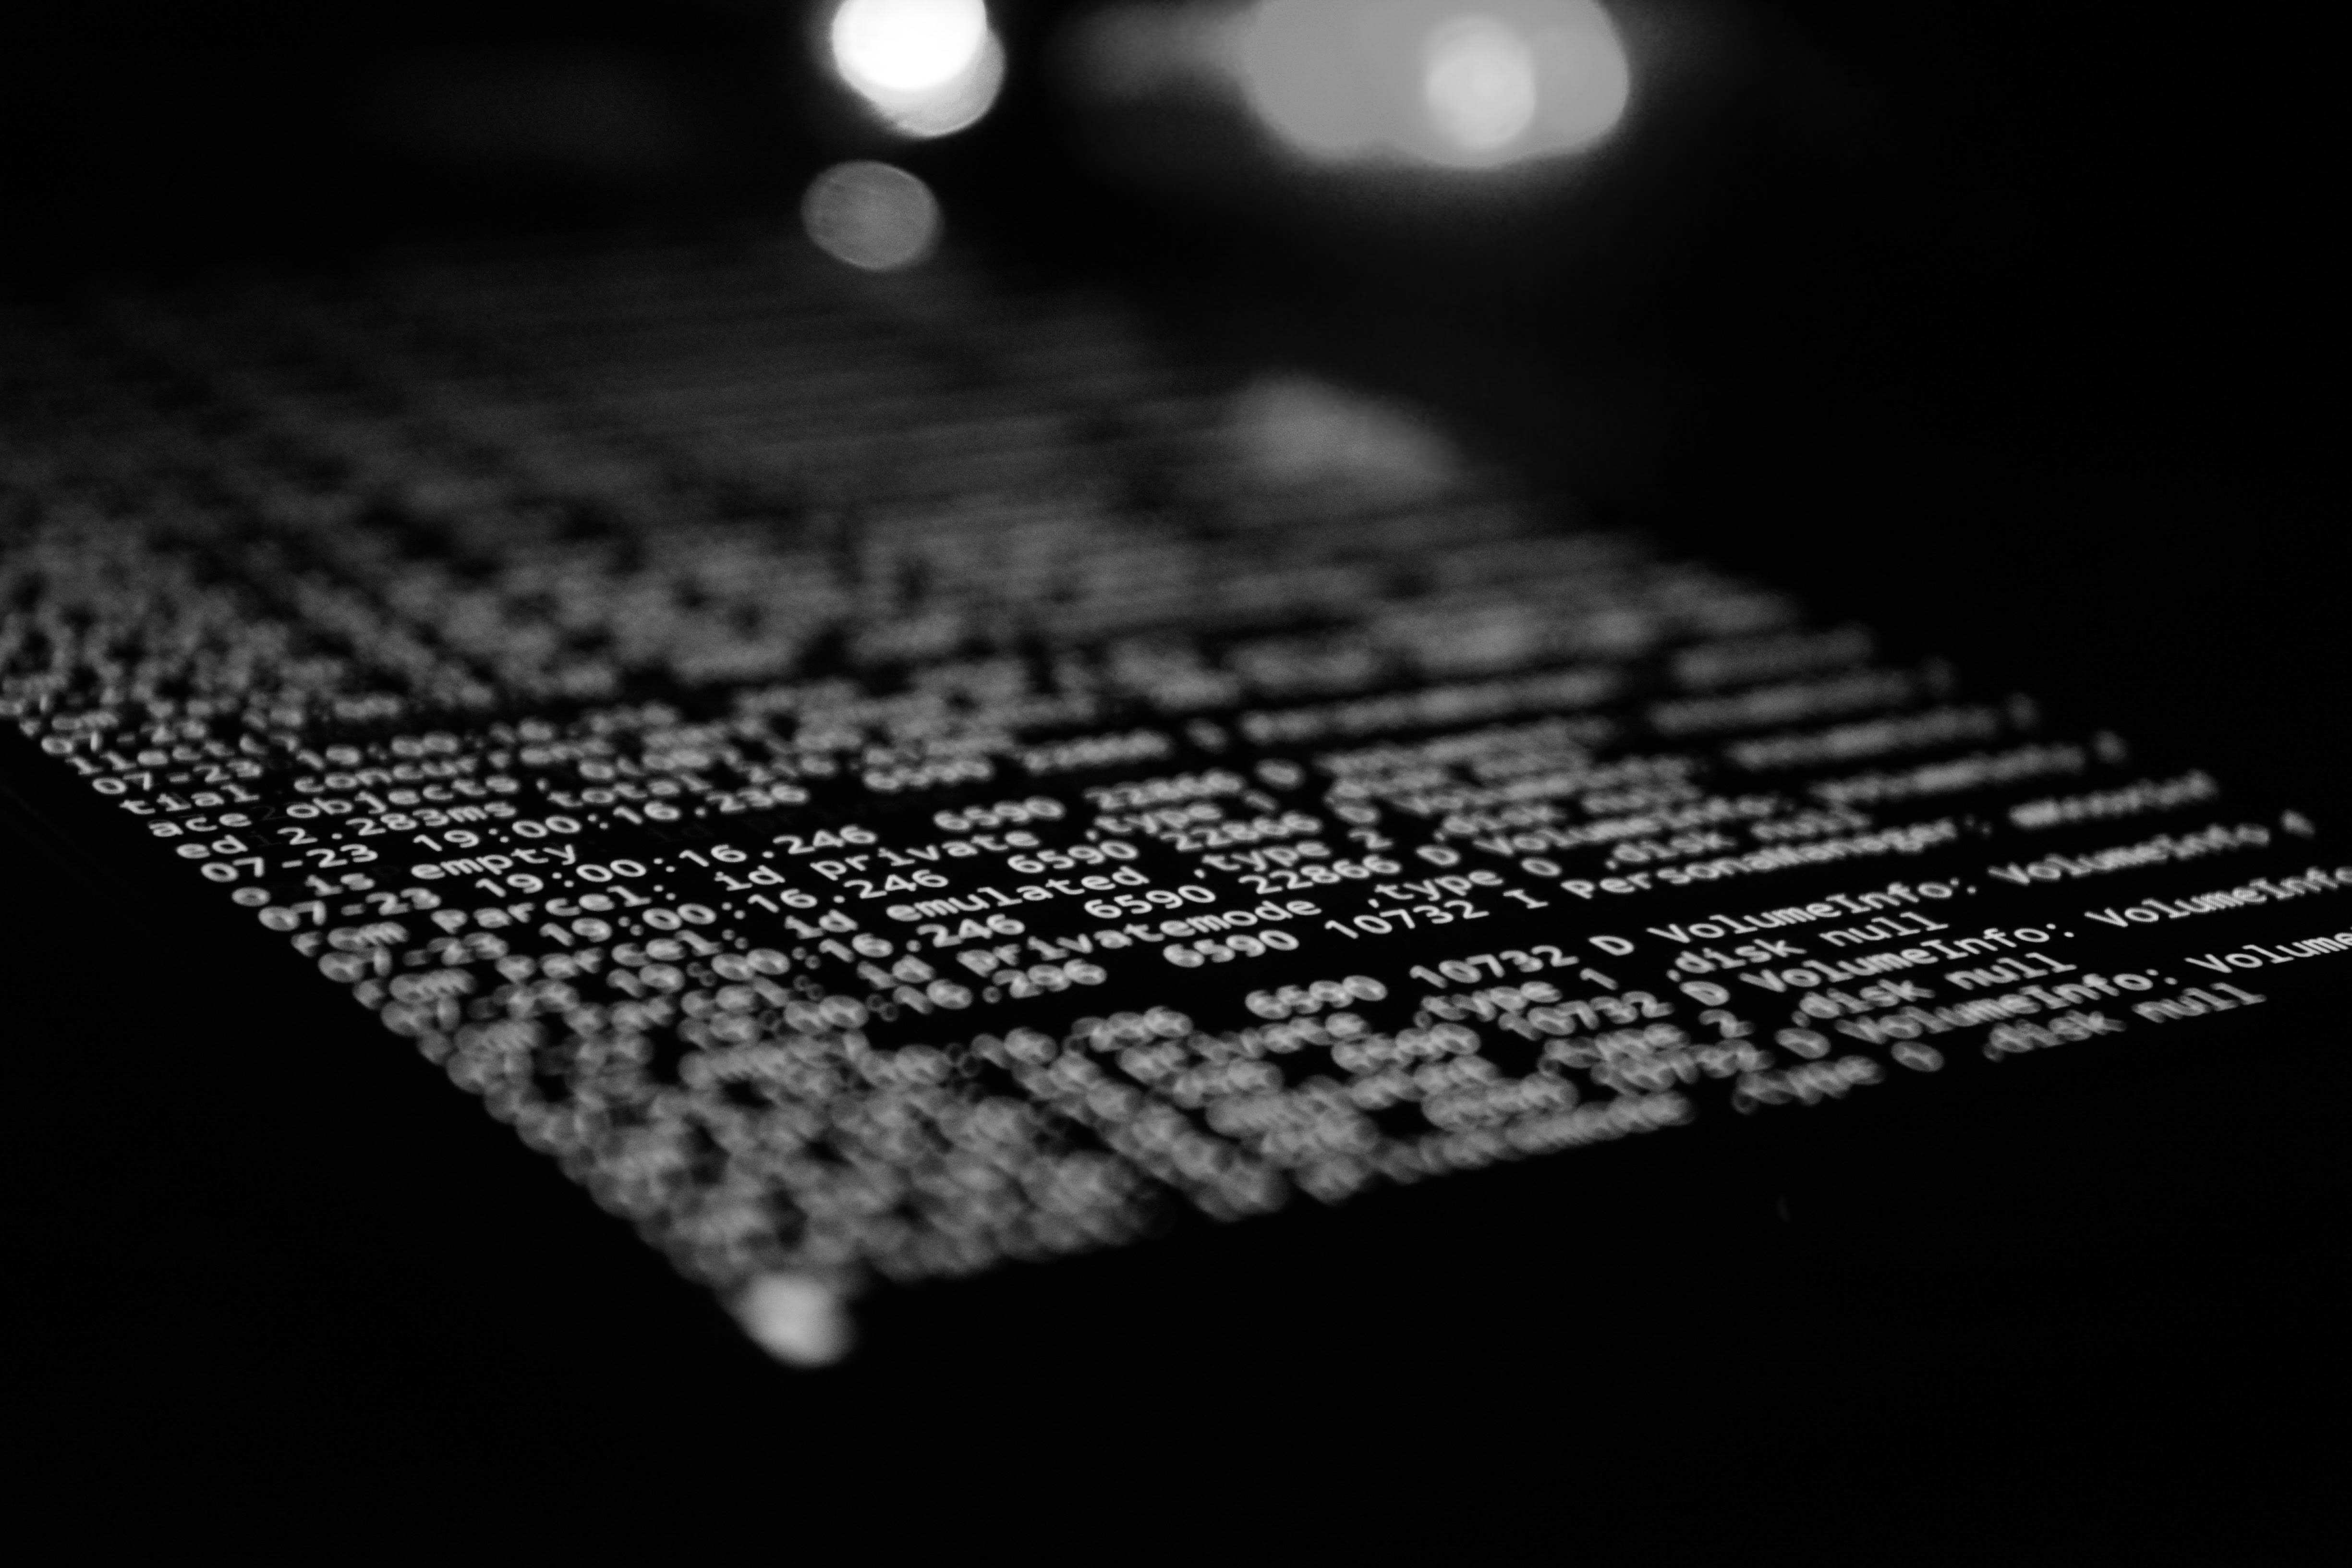
light, black and white, white, texture, pattern, line, color, darkness, black, monochrome, circle, brand, font, design, text, shape, screenshot, monochrome photography, computer wallpaper